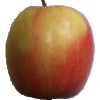
Label: Apple Pink Lady 1